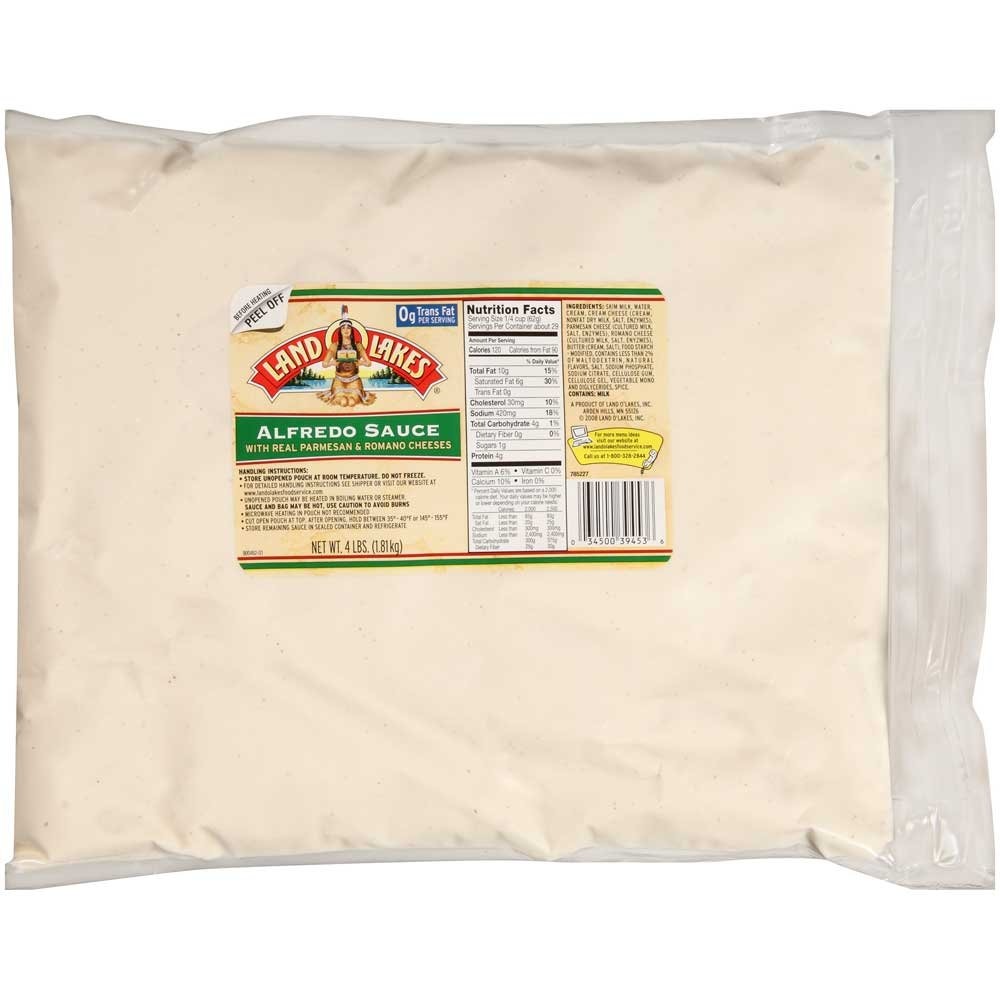
Item Name: Sauce Alfredo, 64 Ounce -- 6 per Case
Product Description: Sauce Alfredo, 64 Ounce -- 6 per Case Made with genuine Parmesan and Romano Cheeses plus real cream and butter, this flavorful Alfredo Sauce is packaged in a shelf-stable pouch and is ready to use, without thawing or mixing. Its a versatile sauce thats perfect on pasta or makes a delicious base for other dishes. Servings Per Case: 174 in Puches
Value: 384.0
Unit: Fl Oz

Price: 134.06